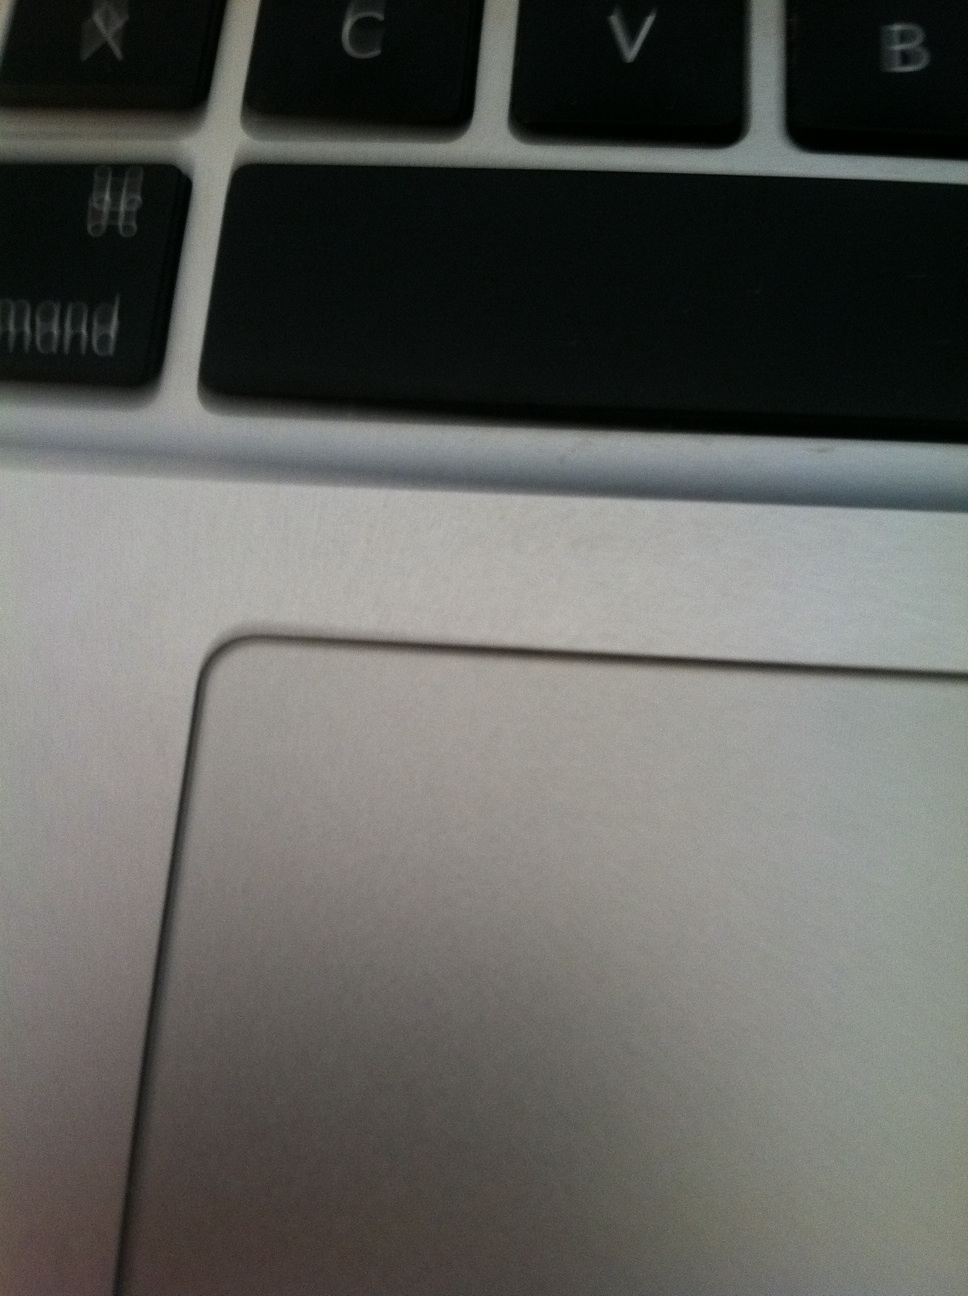Question: Test question.
Answer: unanswerable